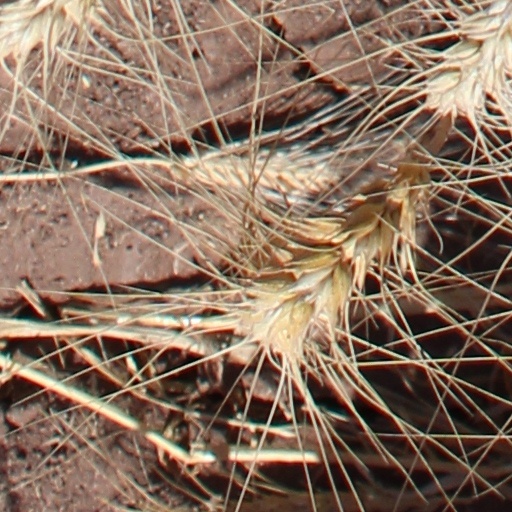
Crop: wheat